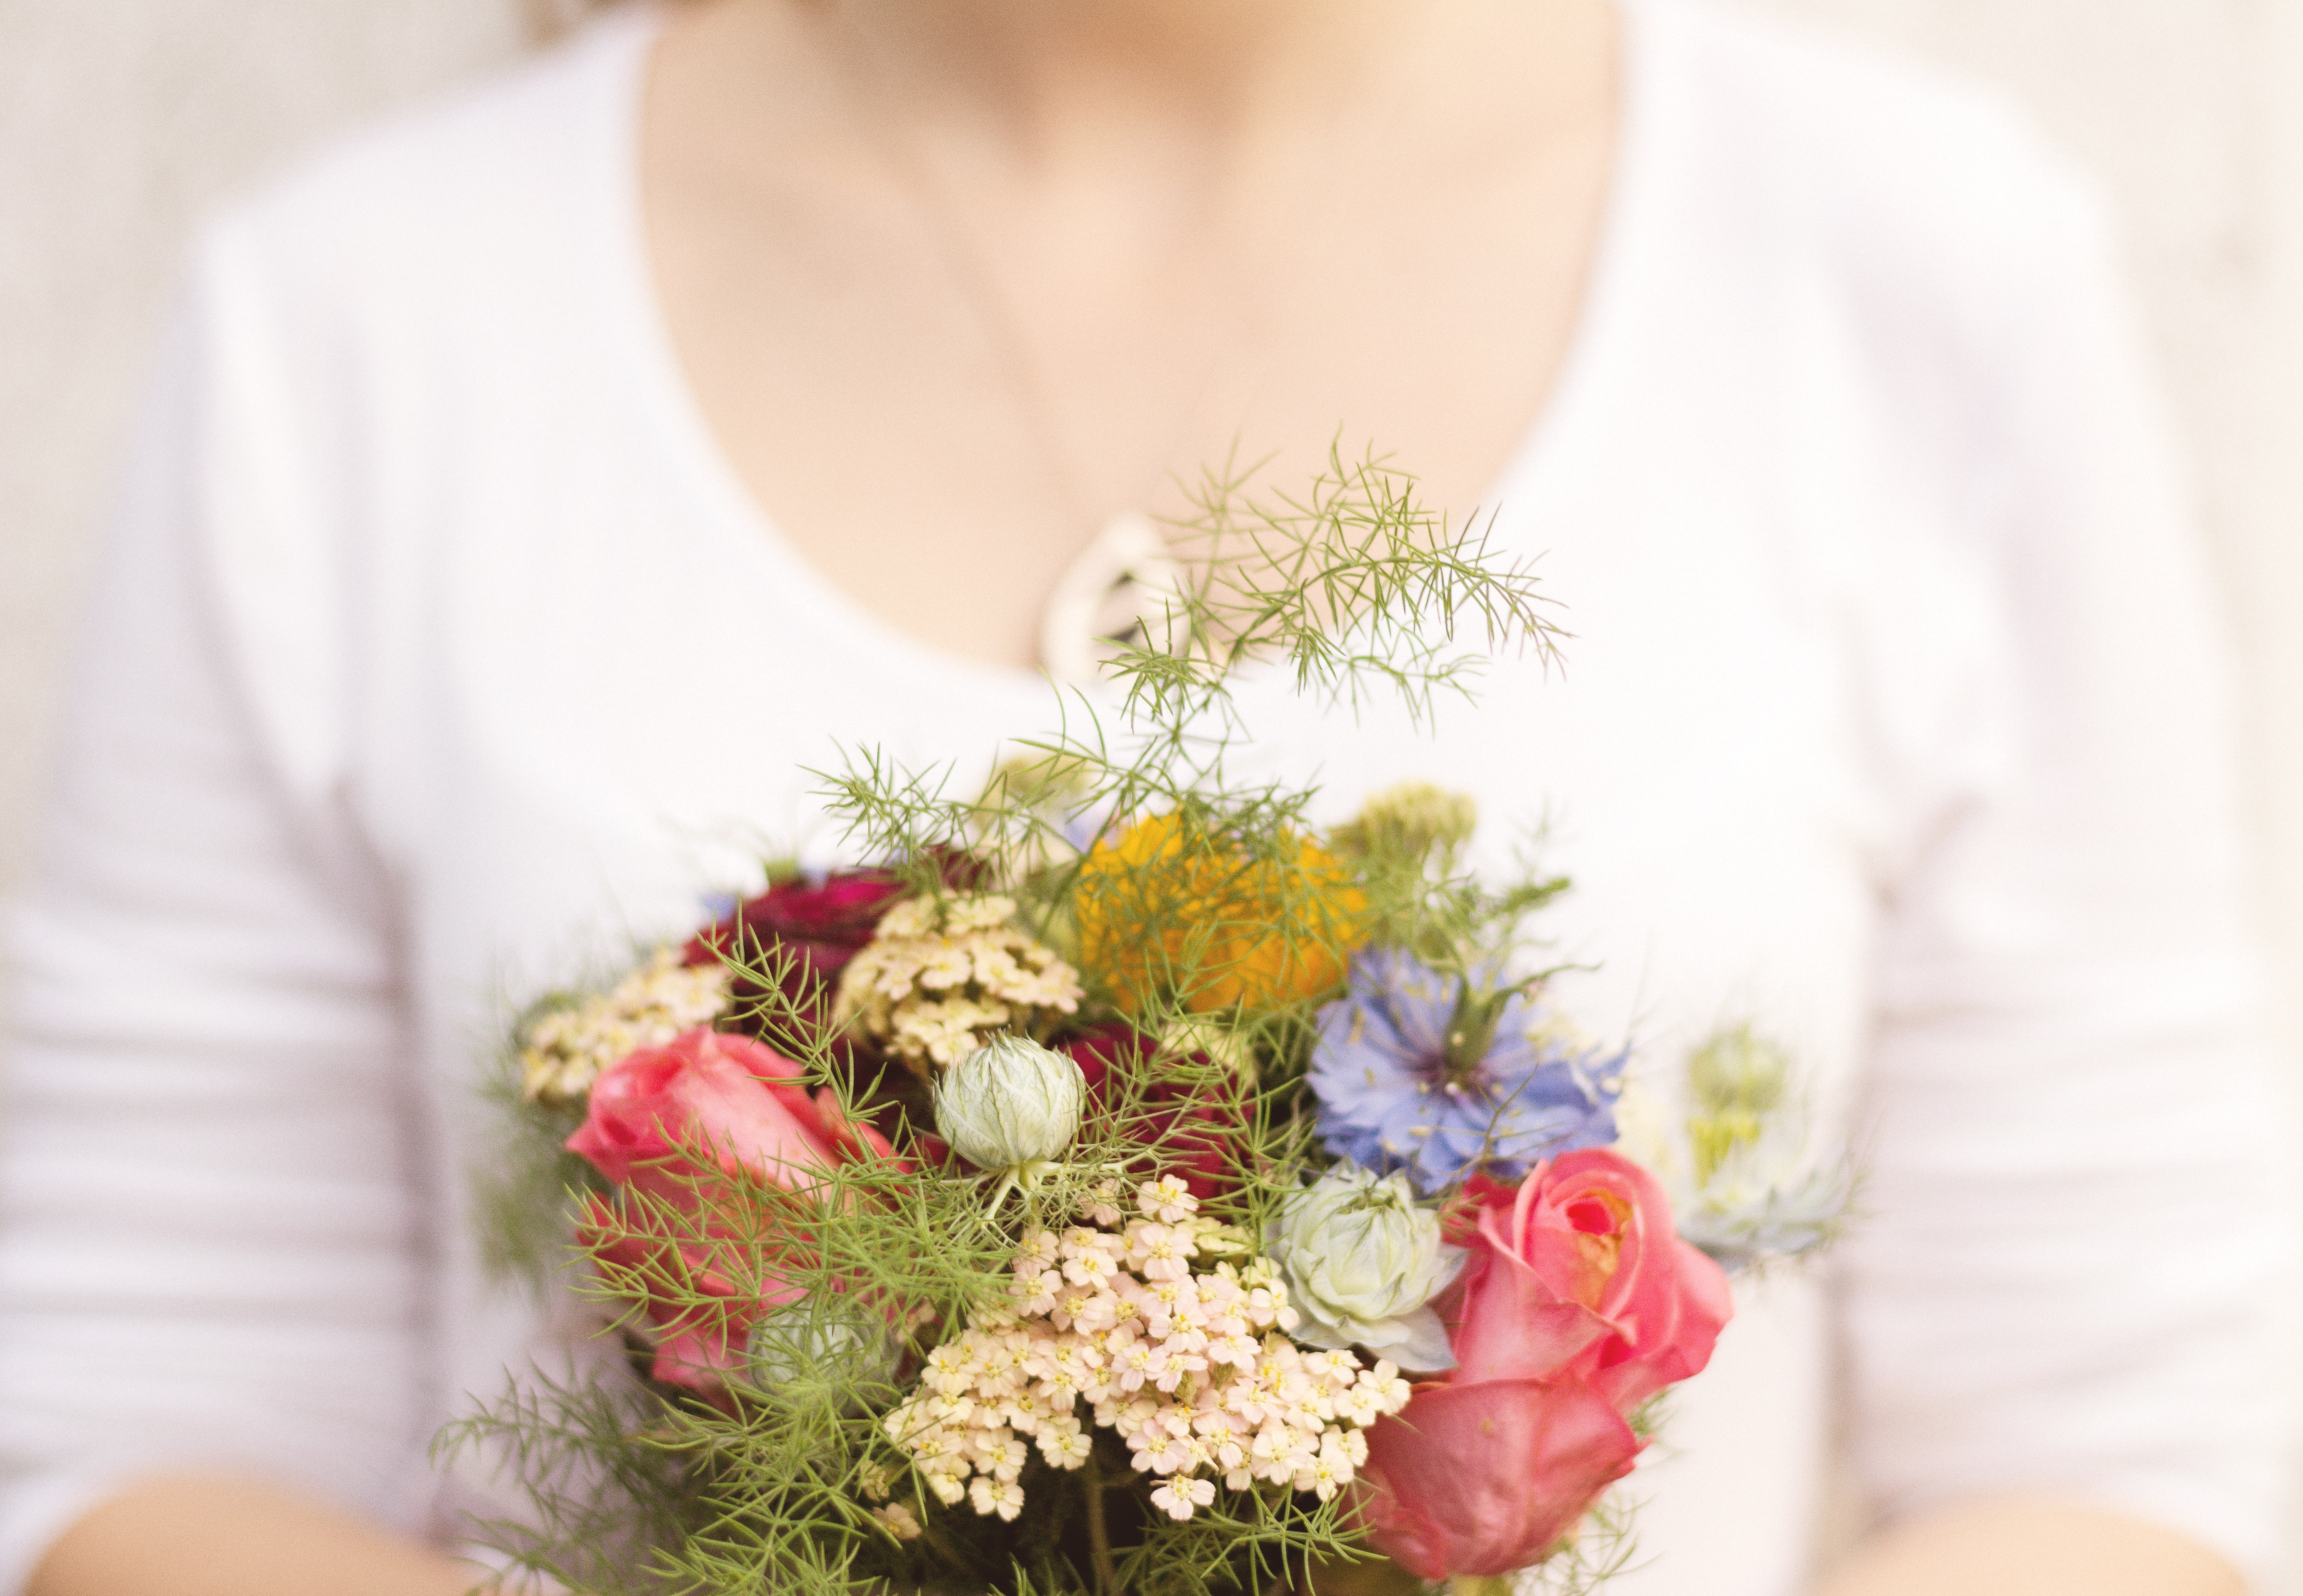
plant, woman, flower, petal, pink, bride, floristry, flower bouquet, floral design, flower arranging